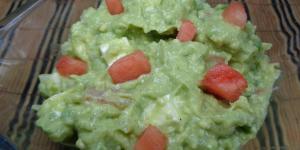
guacamole con sandia y queso de cabra